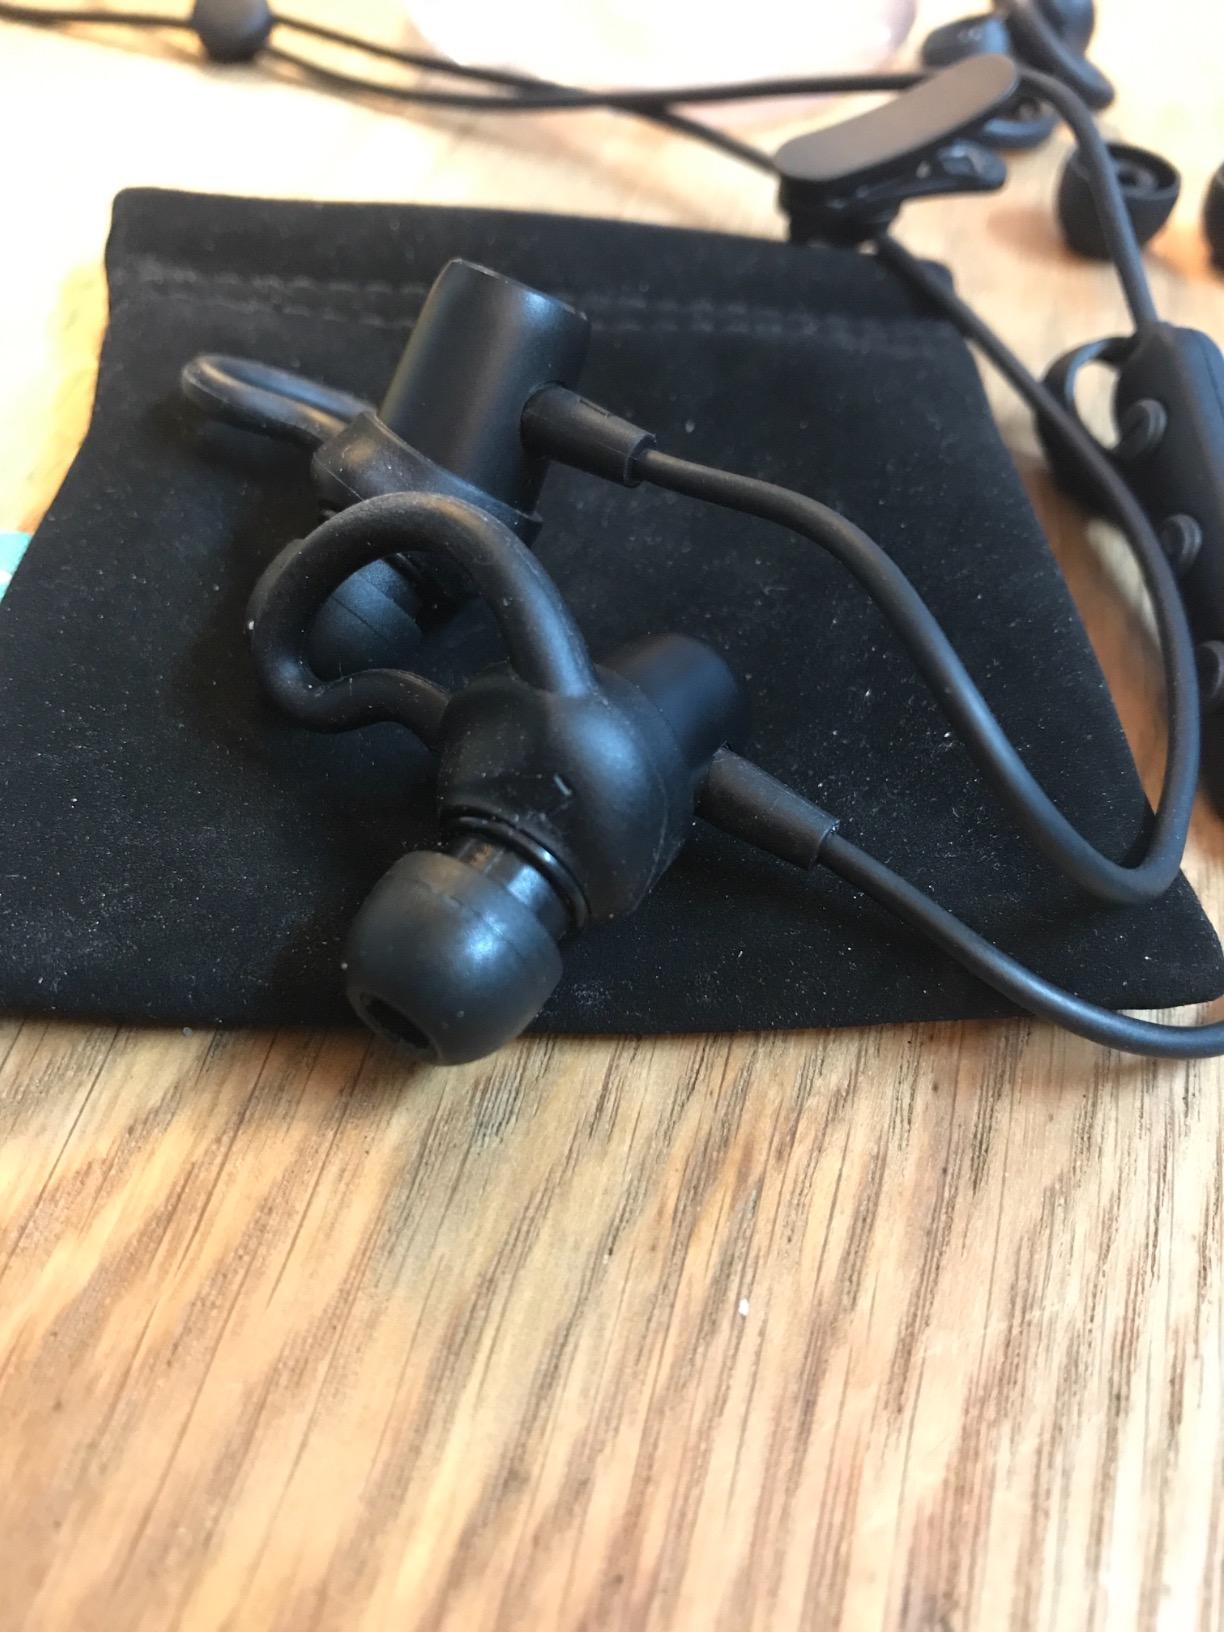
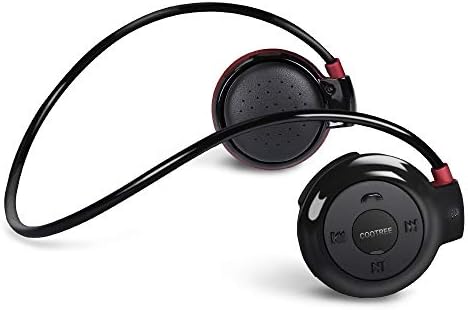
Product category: headphones
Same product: no